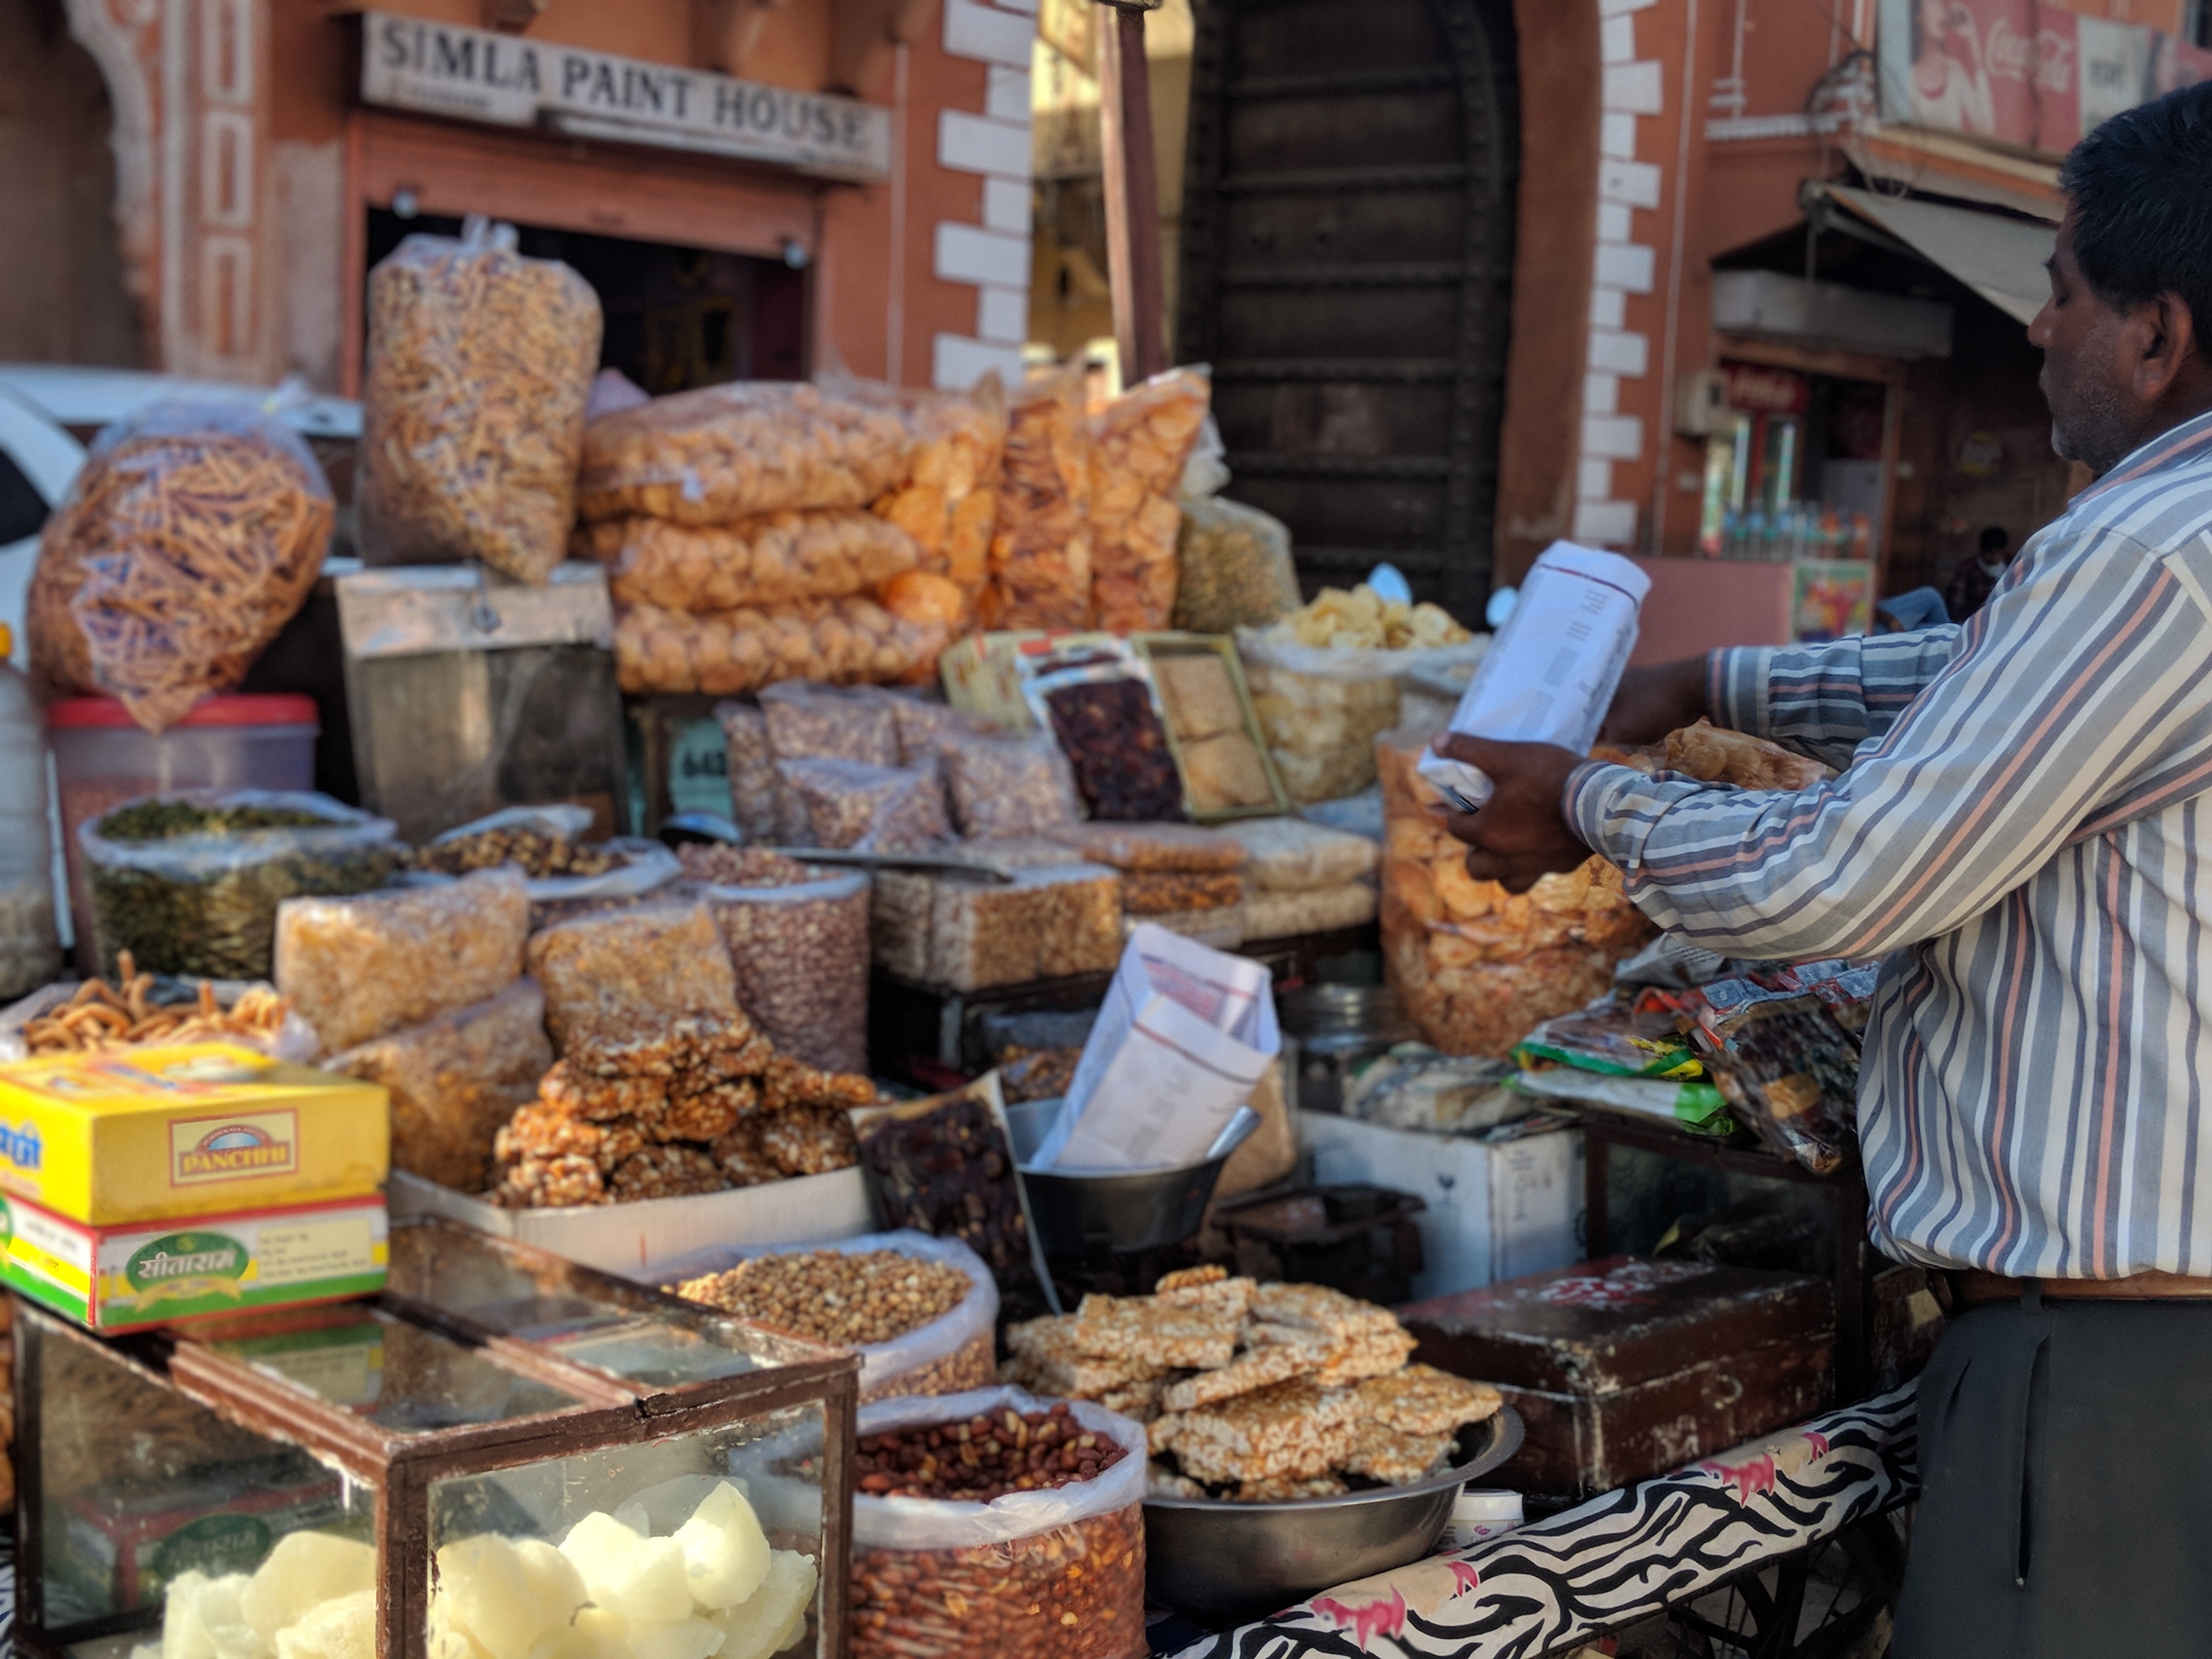
selling, market, marketplace, food, public space, bazaar, cuisine, snack, local food, city